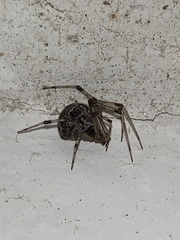
Species: Parasteatoda_tepidariorum